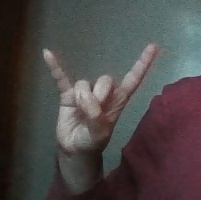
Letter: la